China Aerospace Studies Institute

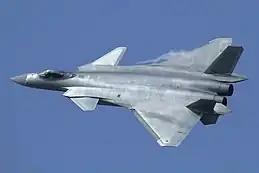
A Chengdu J-20, China's first fifth generation fighter aircraft.

The mission of the institute is to advance understanding of the capabilities, development, operating concepts, strategy, doctrine, personnel, organization, and limitations of China's aerospace forces, which include: the PLA Air Force (PLAAF); PLA Naval Aviation (PLAN Aviation); PLA Army Aviation; PLA Rocket Force (PLARF); the Strategic Support Force (PLASSF), primarily space and cyber; and the civilian and commercial infrastructure that supports all of the preceding units.